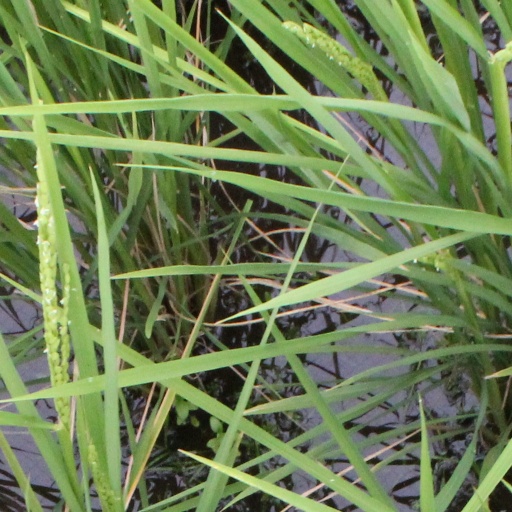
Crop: rice